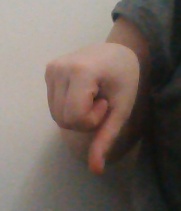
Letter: waw